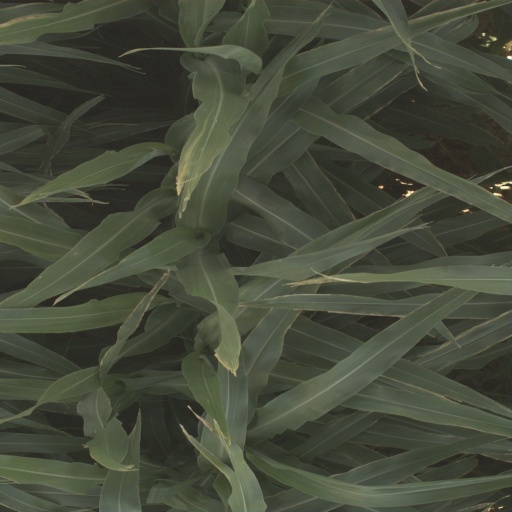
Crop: sorghum